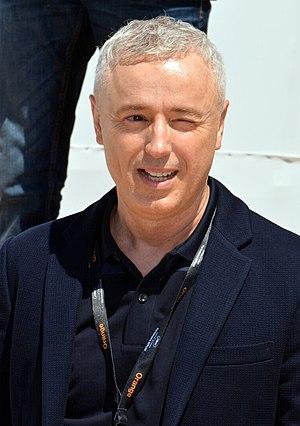
Robin Campillo au Festival de Cannes 2019.